Woody Johnson

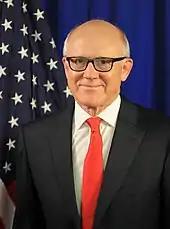
Johnson's first official Ambassador portrait

On January 19, 2017, President-elect Donald Trump announced that he planned to nominate Johnson to become United States Ambassador to the United Kingdom. On June 22, 2017, Trump nominated Johnson for the position. Prior to becoming ambassador, he had no diplomatic experience.